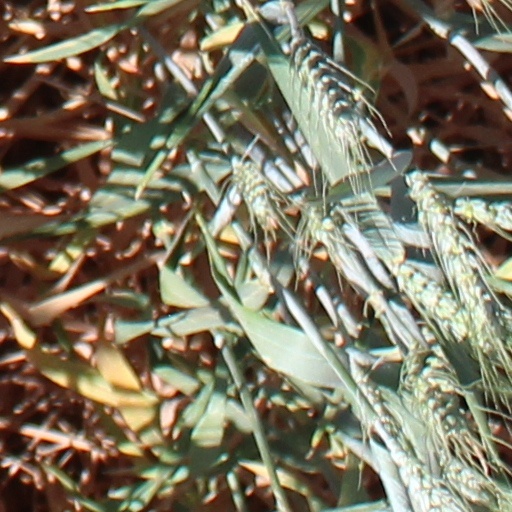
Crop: wheat